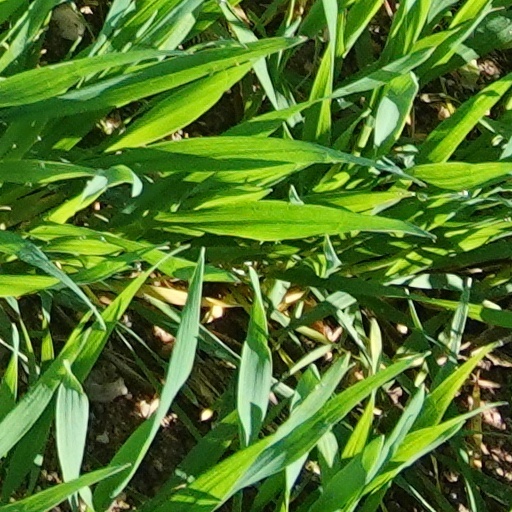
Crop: wheat